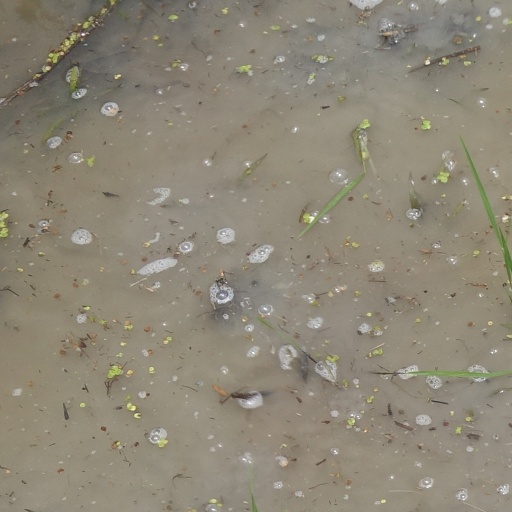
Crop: rice